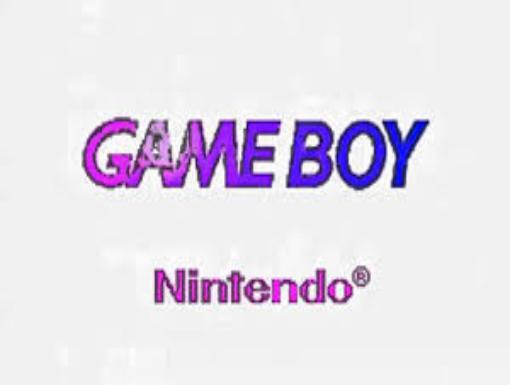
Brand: game boy
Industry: Electronic